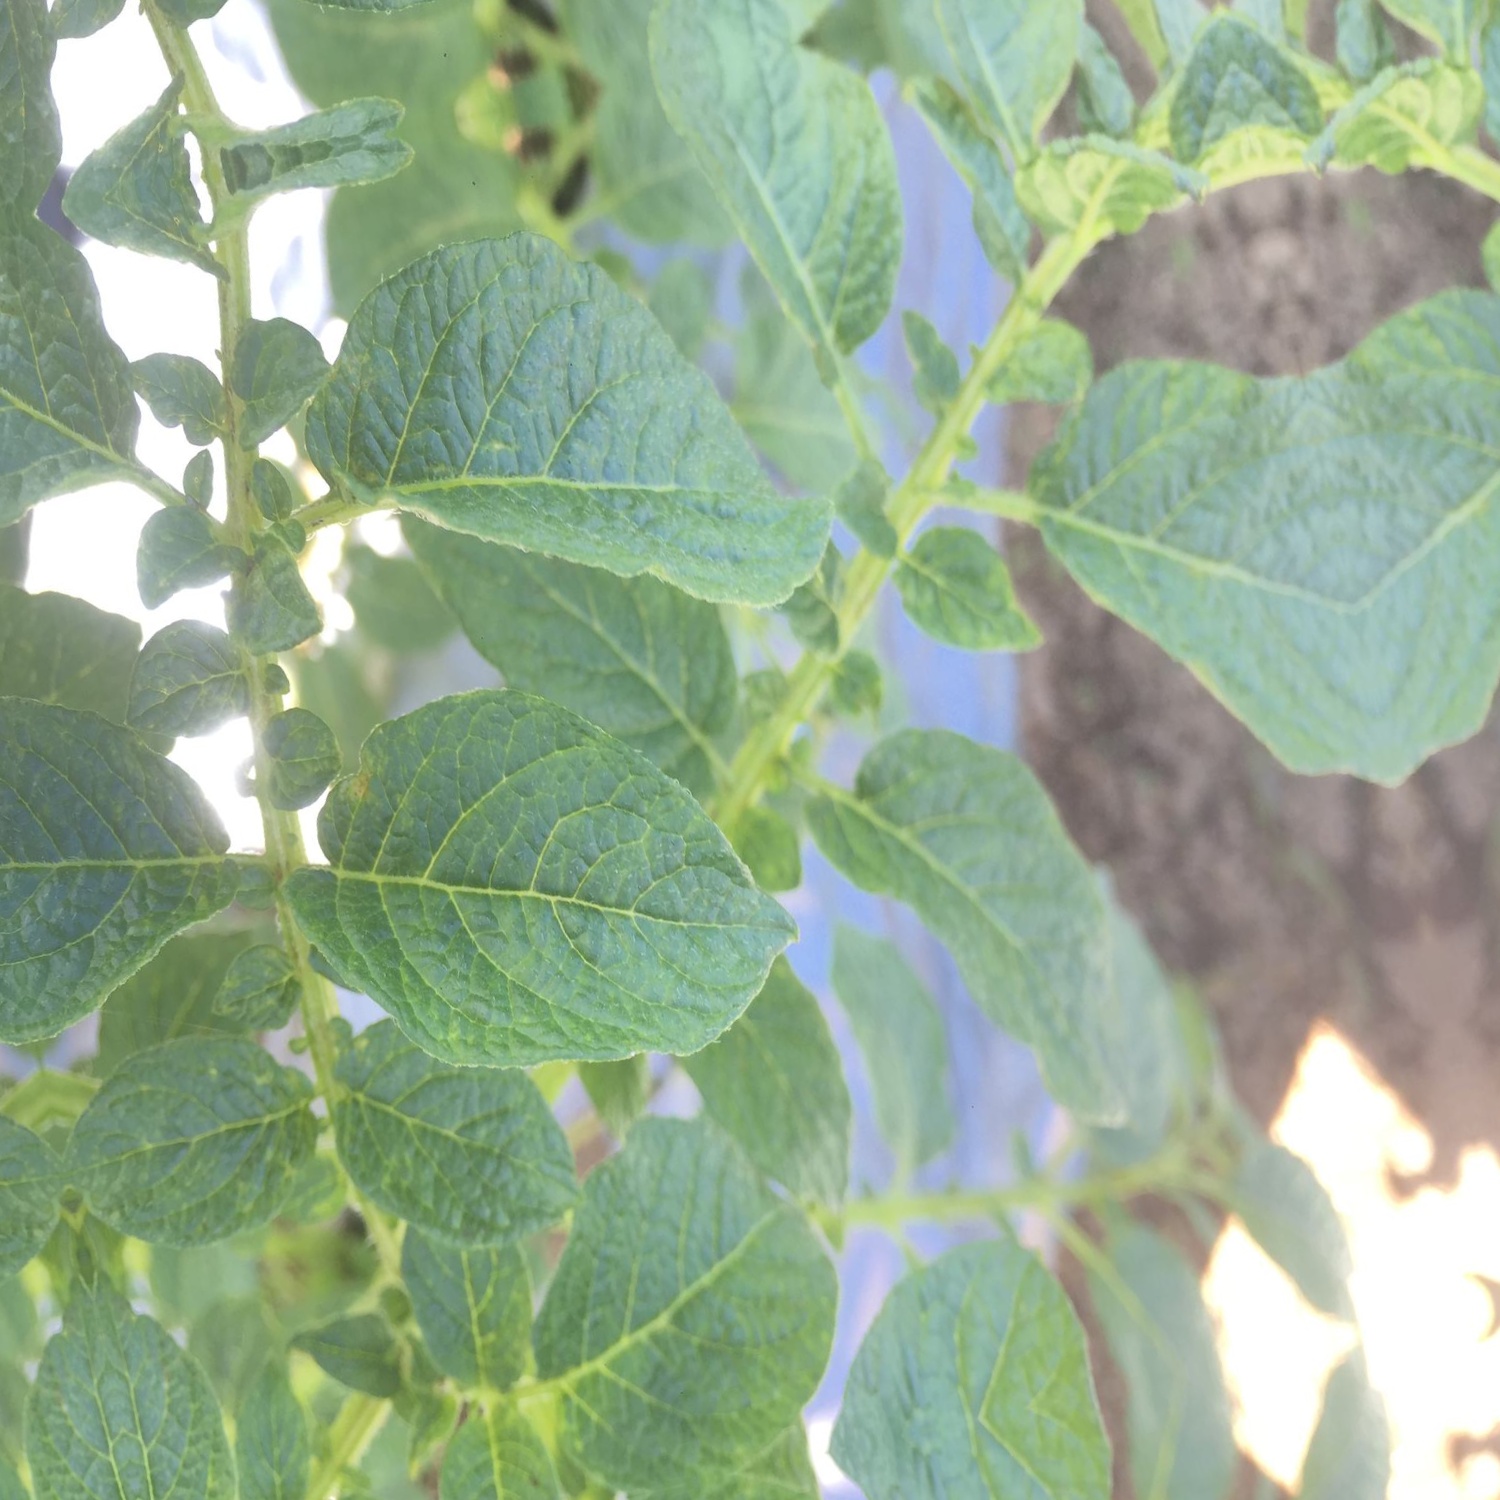
Etiqueta: Virus